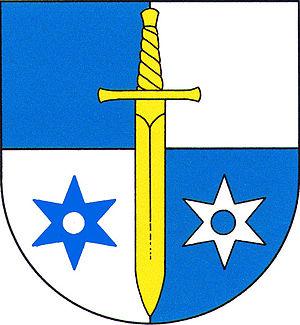
Líbeznice est une commune du district de Prague-Est, dans la région de Bohême-Centrale, en République tchèque. Sa population s'élevait à 2 953 habitants en 2020.